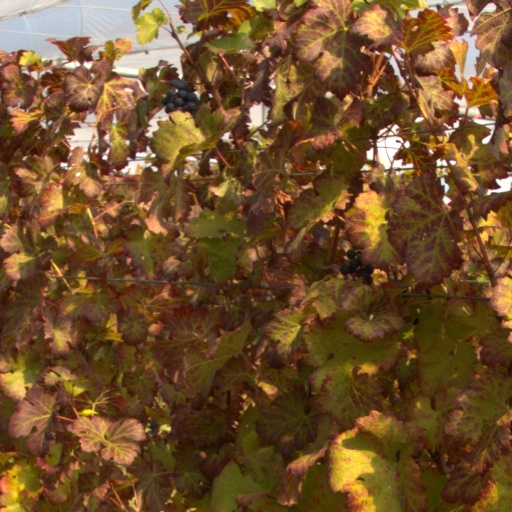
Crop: grape